Tetsuji Miwa

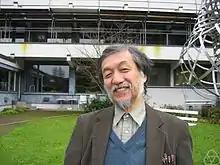
Tetsuji Miwa, Oberwolfach 2006

Tetsuji Miwa (三輪 哲二, "Miwa Tetsuji"; born 10 February 1949 in Tokyo) is a Japanese mathematician, specializing in mathematical physics.